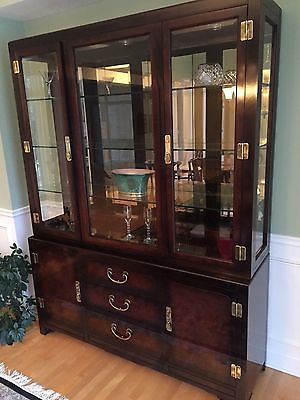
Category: table